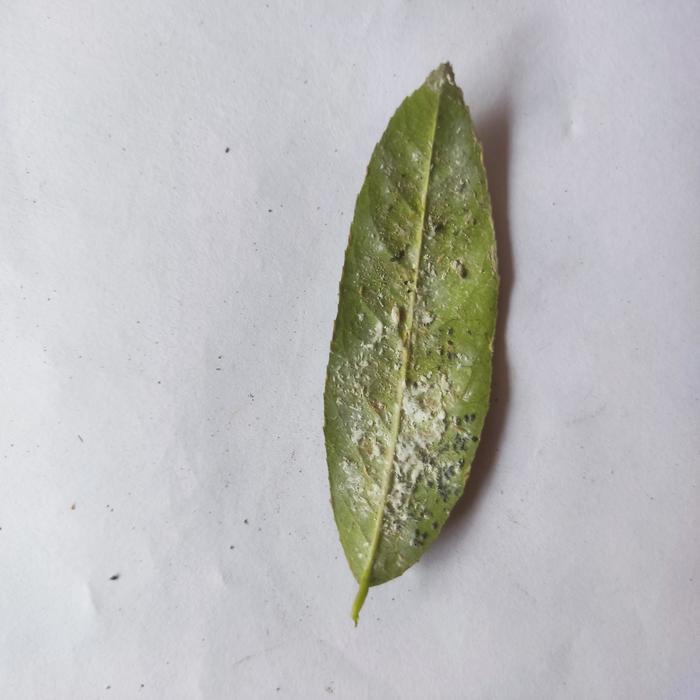
Crop: Lemon
Leaf condition: Sooty_Mold